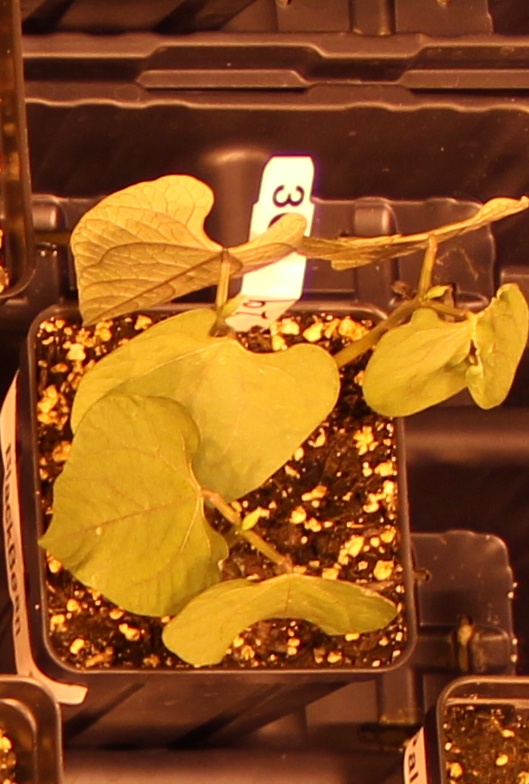
Label: Blackbean